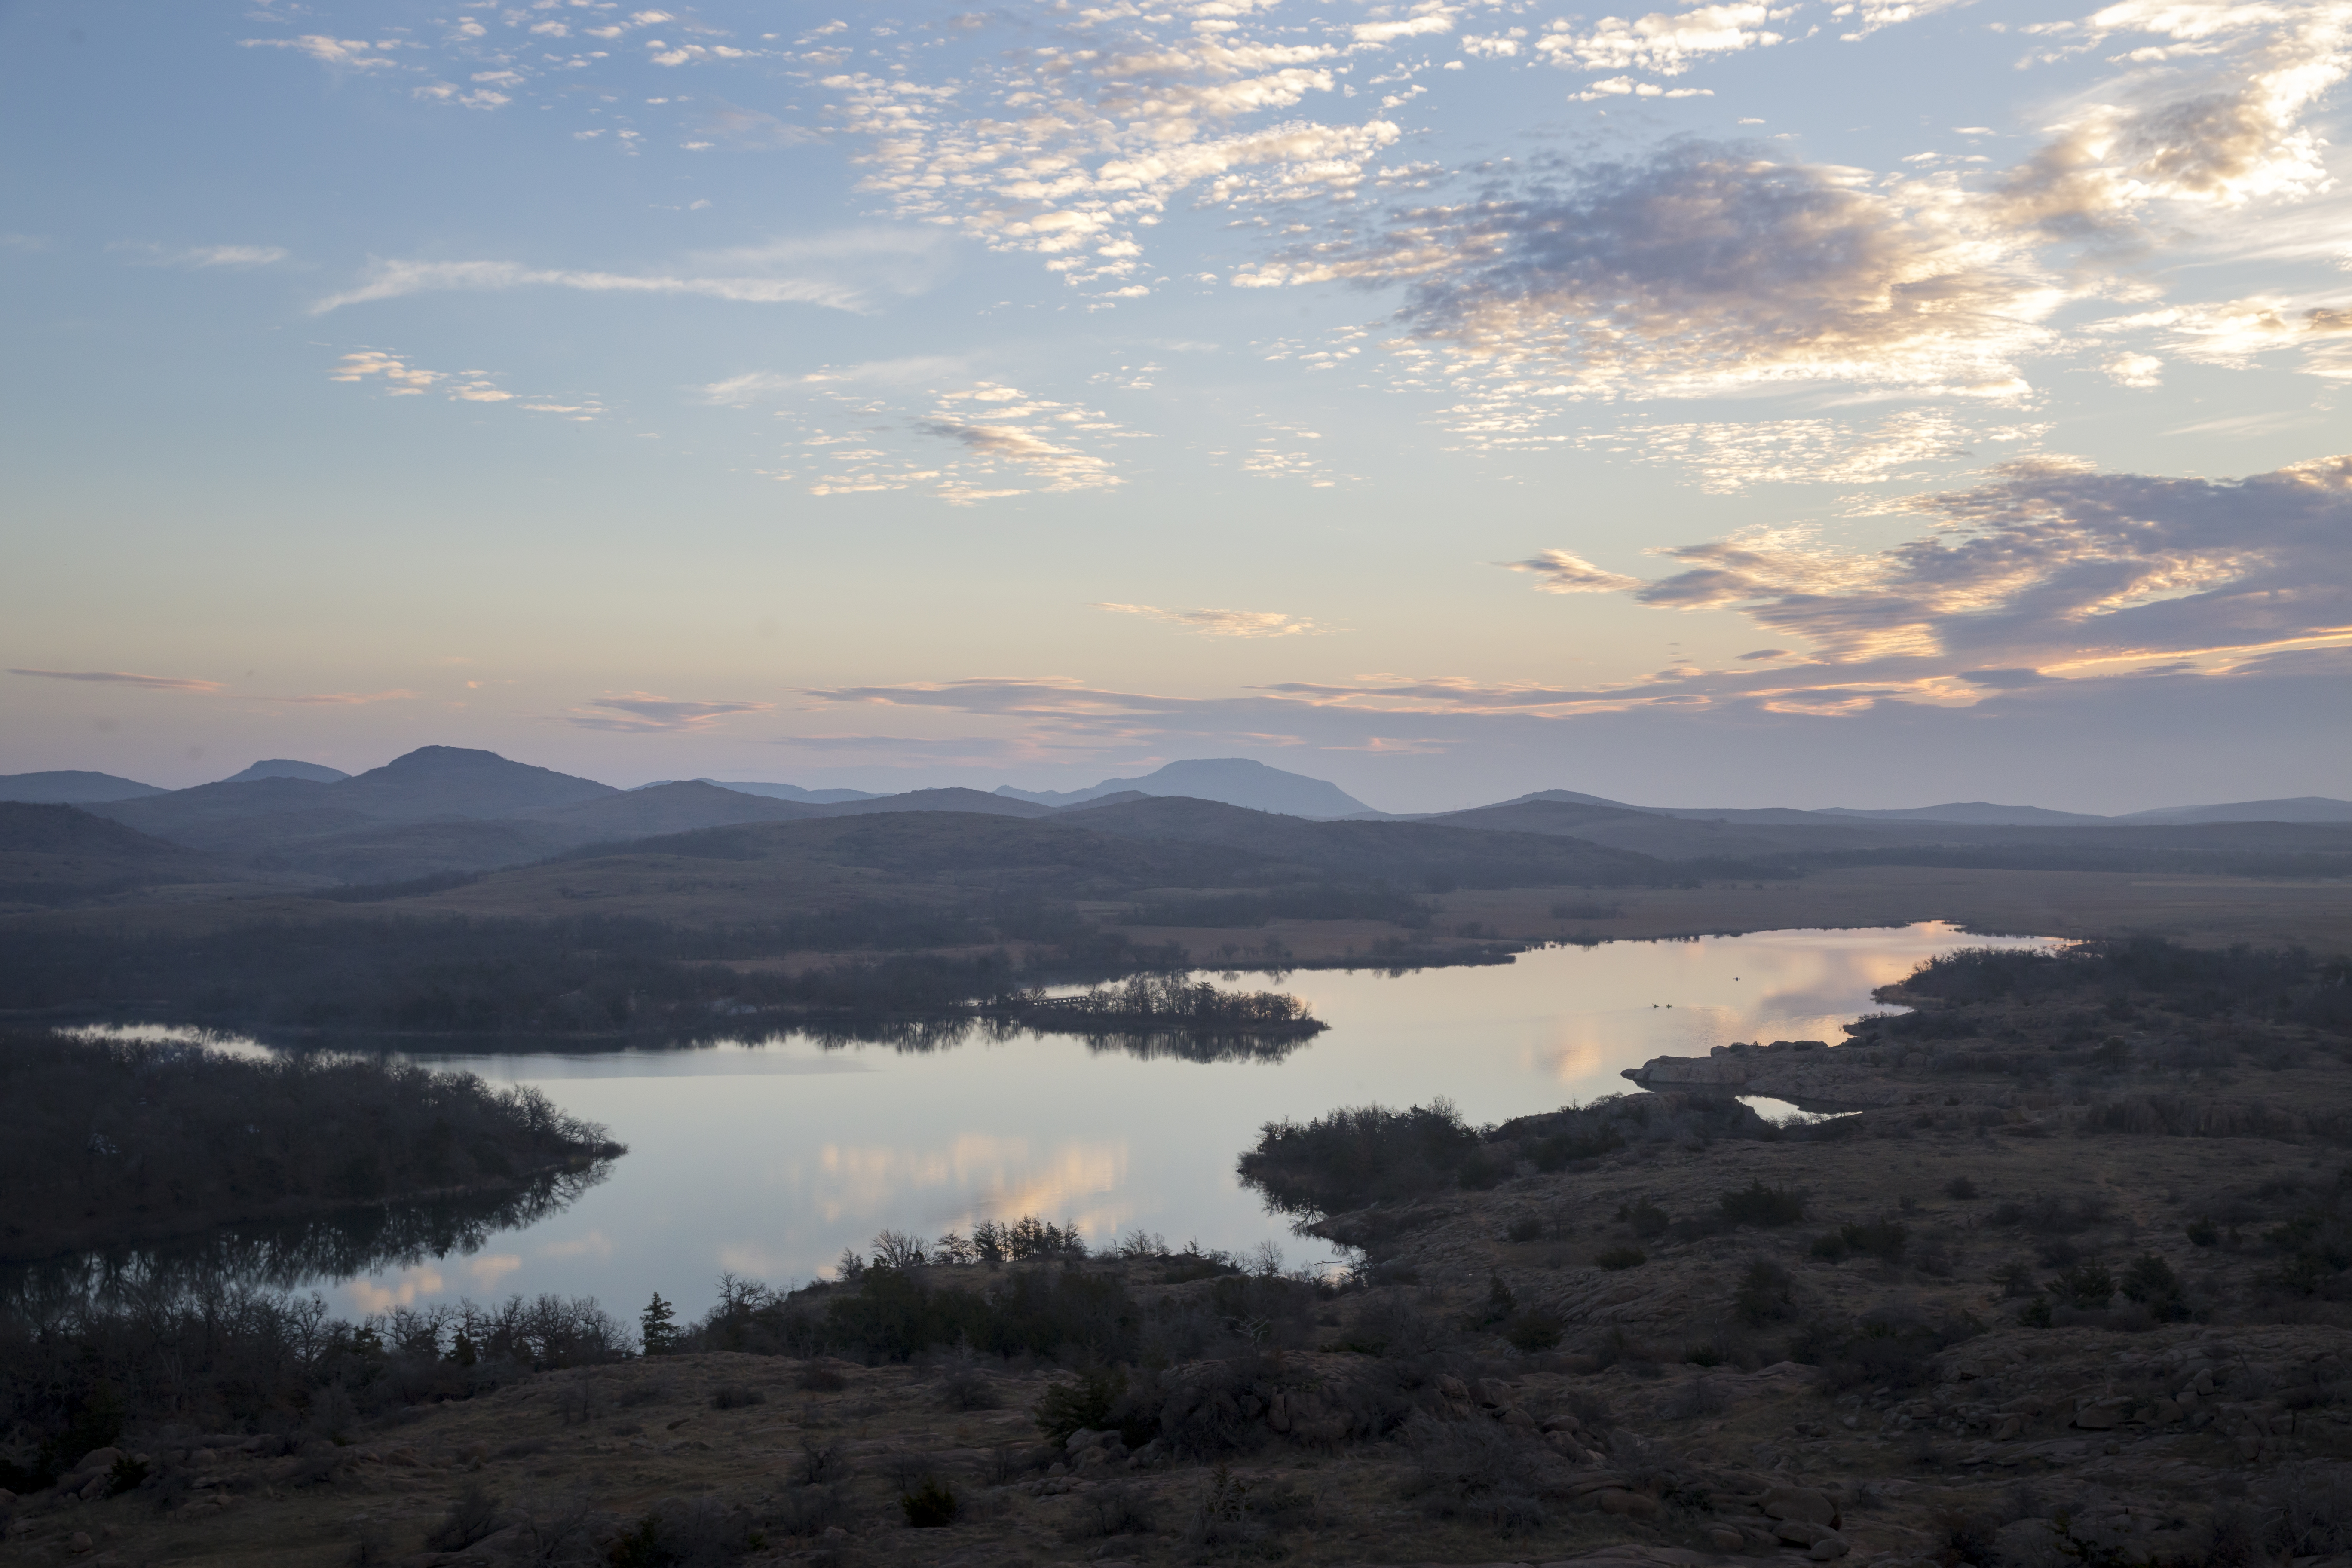
landscape, nature, horizon, wilderness, mountain, cloud, sunrise, sunset, morning, hill, lake, dawn, river, dusk, evening, reflection, reservoir, plain, plateau, oklahoma, loch, larrysmith, wichitamountains, lakequanahparker, atmospheric phenomenon, mountainous landforms